Kalmyks

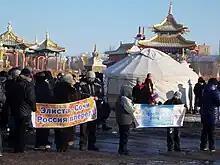
People in Elista

In the aftermath of the February Revolution, Kalmyk leaders believed that the Russian Provisional Government, which replaced the Tsarist government, would allow greater autonomy and freedom with respect to their culture, religion and economy. This enthusiasm, however, would soon dissolve after the Bolsheviks took control of the national government during the second revolution in November 1917.